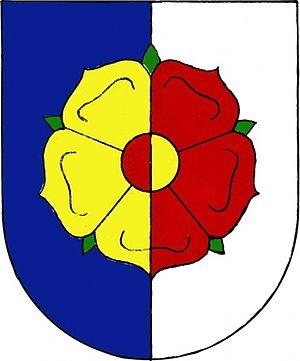
Křeč est une commune du district de Pelhřimov, dans la région de Vysočina, en République tchèque. Sa population s'élevait à 229 habitants en 2019.